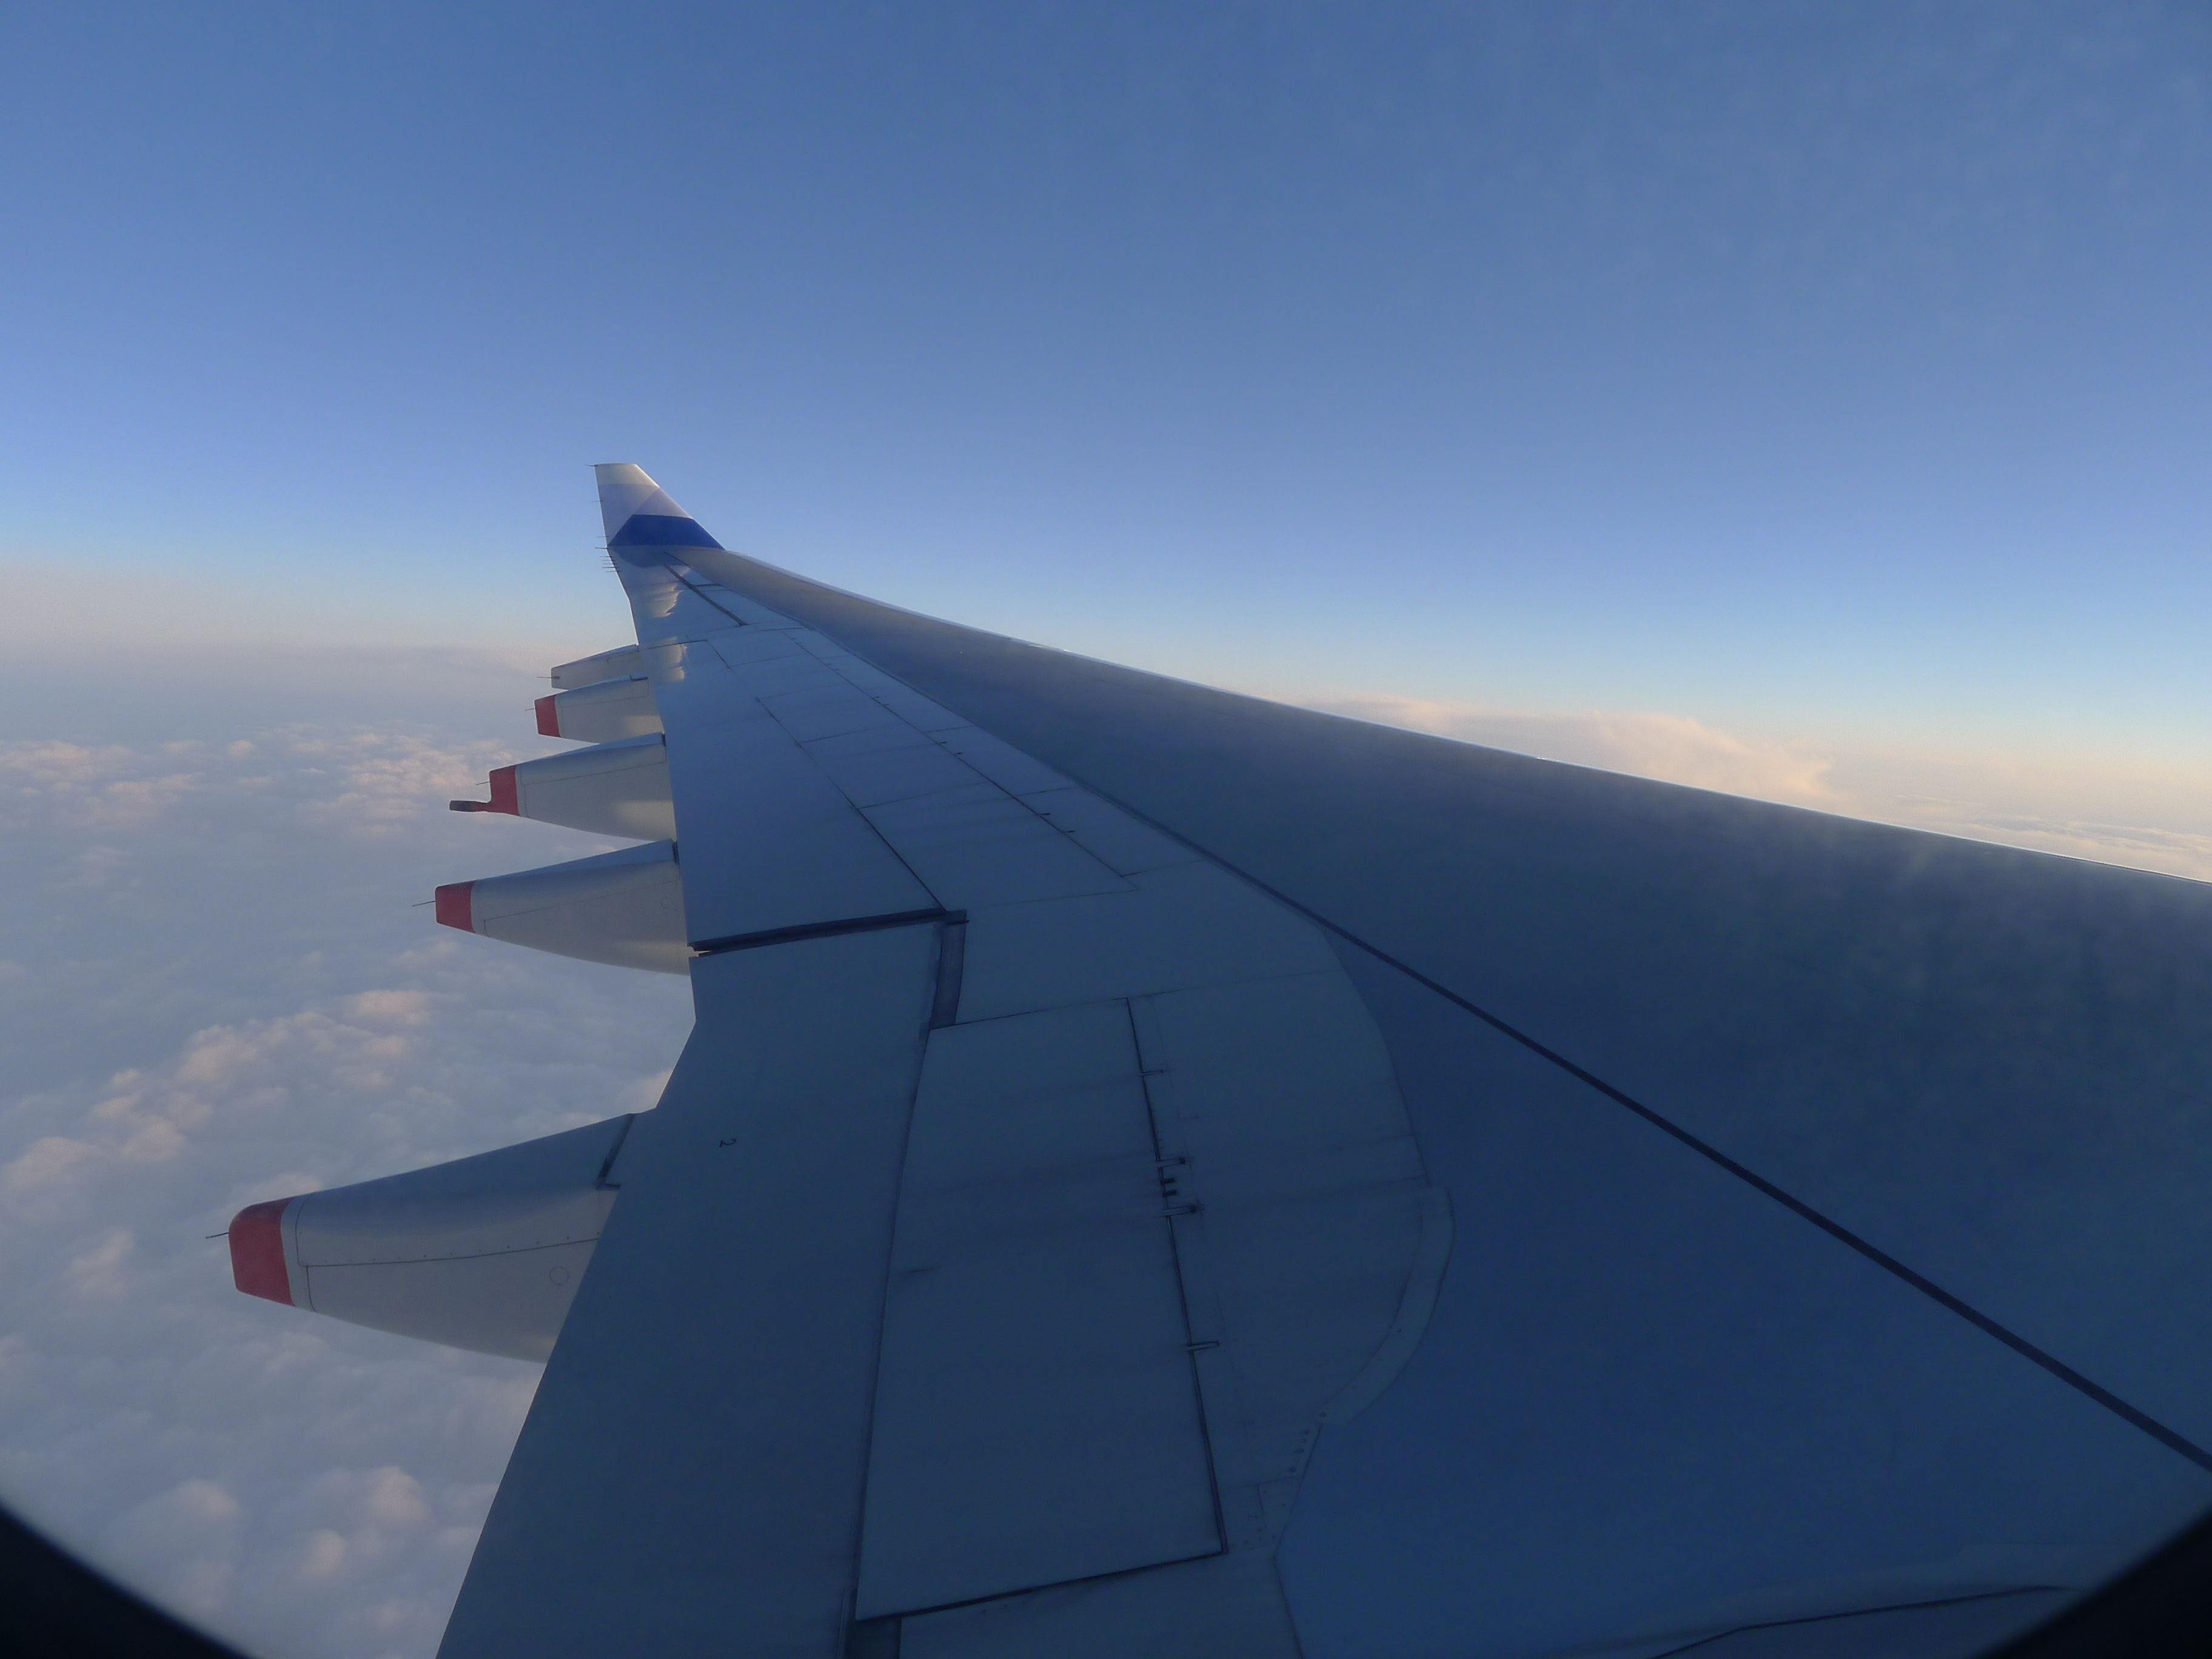
wing, cloud, sky, airplane, aircraft, vehicle, aviation, flight, blue, clouds, air force, jet aircraft, fighter aircraft, military aircraft, jet de go pocket, atmosphere of earth